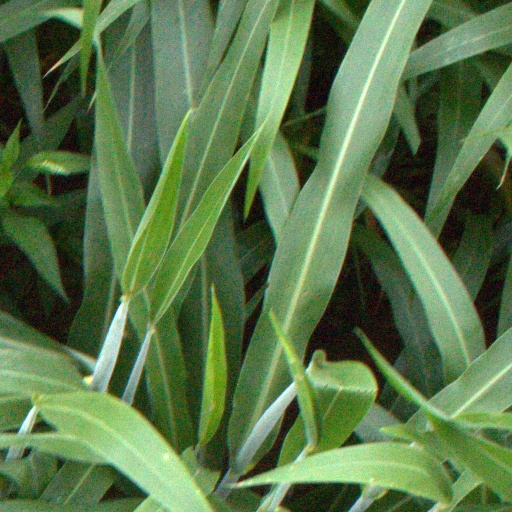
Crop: sorghum